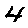
Label: 4